Duwisib Castle

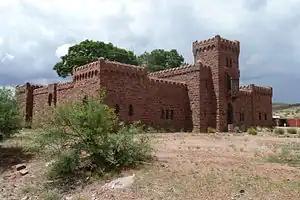
Duwisib Castle

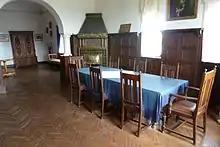
The dining room

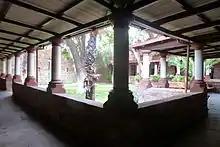
The courtyard design is apparently inspired by the cloisters of Western monasteries

Duwisib was built by 'Baron' Captain Hans Heinrich von Wolf (born in Dresden, September 11, 1873), a Saxon artillery officer following in the footsteps of his father Ernst (an officer in the Royal Saxon Army) who served in Königsbrück and was posted to (then) German South-West Africa as member of the Schutztruppe. After the German-Nama war Captain von Wolf went home and married the stepdaughter of the US consul, Miss Jayta Humphreys (1881-1963), on 8 April 1907. They decided to settle in German South-West Africa and bought eight farms in the Maltahöhe area covering 20,000 hectares, to which they added another 35,000 hectares in 1910, operating the property as a stud farm for English and Australian thoroughbred horses.